List of protected cruisers of France

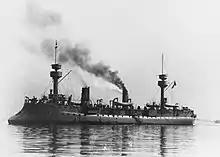
"Davout" shortly before her completion

In 1886, Admiral Théophile Aube became the French Minister of Marine. Aube was a proponent of the ideas of the doctrine, which envisioned using a combination of cruisers and torpedo boats to defend France and attack enemy merchant shipping. His construction program mandated three more large cruisers similar to "Sfax", "Tage", and "Amiral Cécille", six small cruisers, and two medium vessels. "Davout" was the first of the large vessels to be built; her design provided the basis for many of the later protected cruisers built by France.